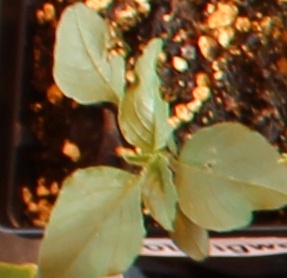
Label: Redroot Pigweed